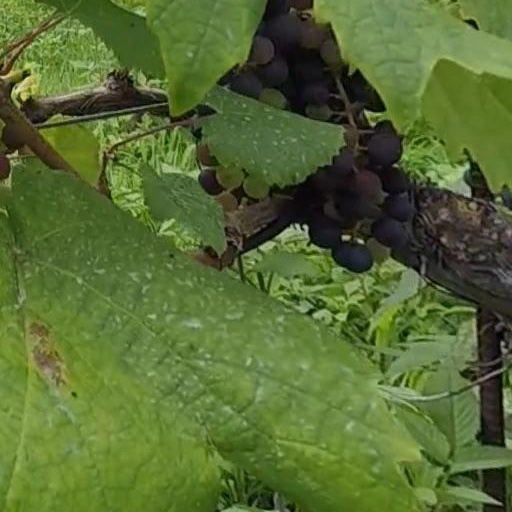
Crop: grape